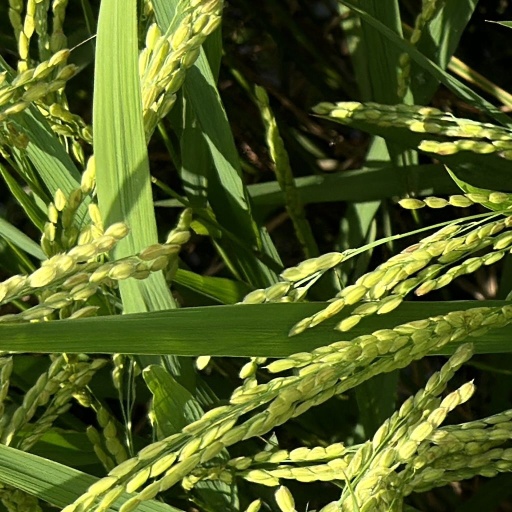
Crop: rice